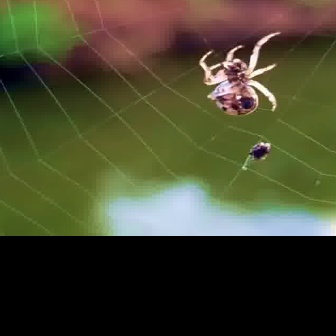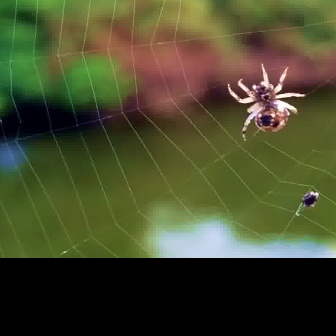
  Please identify the target specified by the bounding box [196,29,282,115] in the first image and locate it in the second image. Return the coordinates in [x_min,y_min,x_max,y_max] format.
Answer: [225,60,306,141]